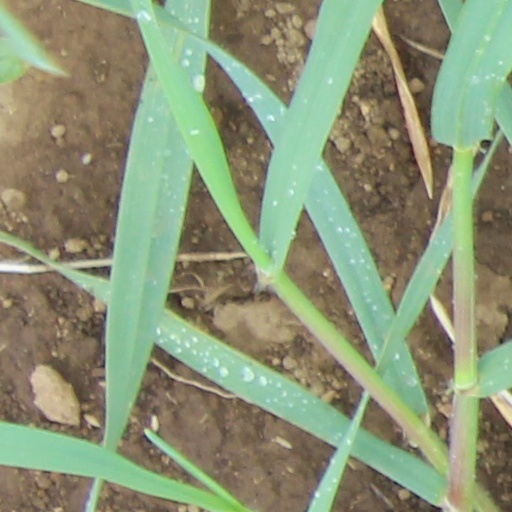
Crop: wheat